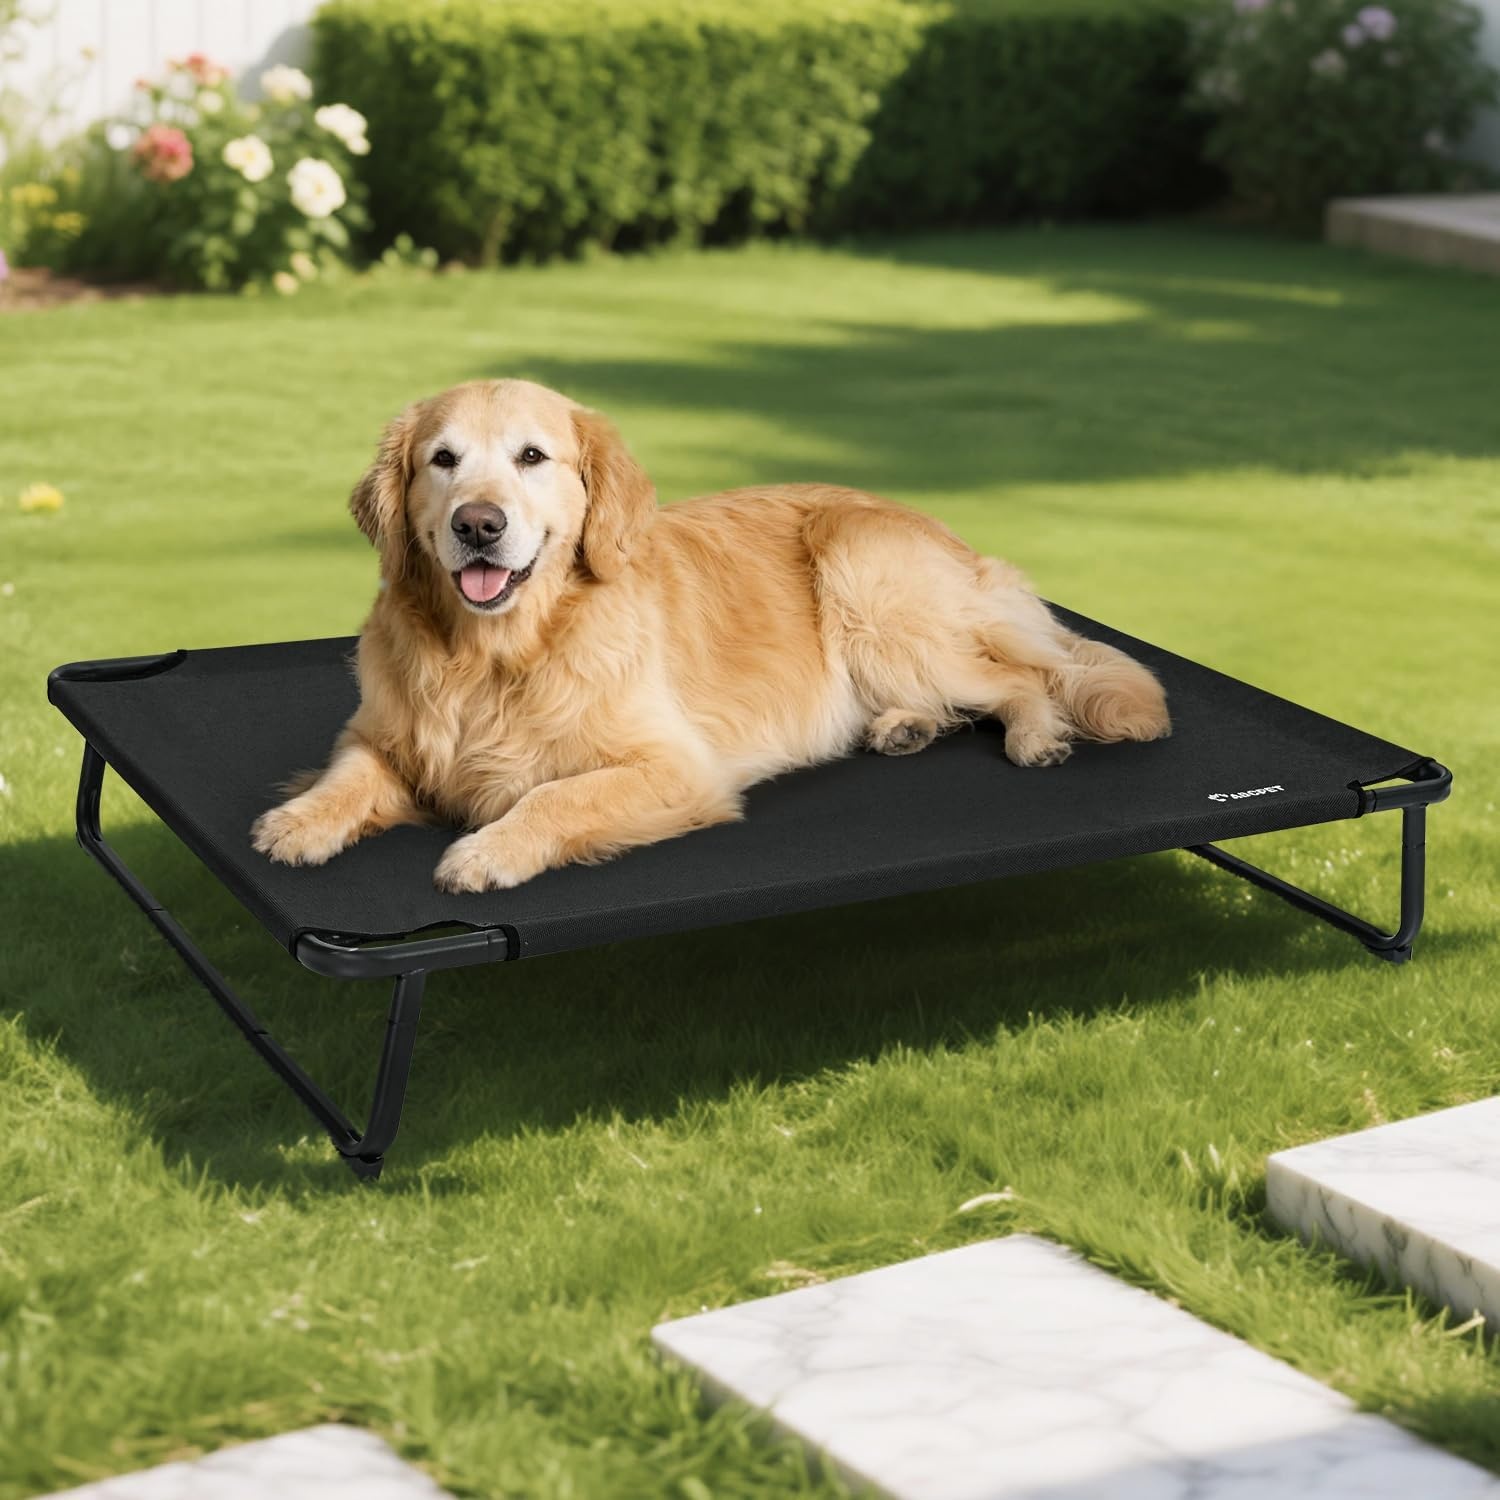
Cooling Elevated Dog Bed, Raised Outdoor Dog Bed Waterproof Pet Beds Cots Stable and Easy Assembly, Teslin Fabric with 1.2mm Thick Iron Frame, Breathable, Ultra-Sturdy，Black, 42 * 28 * 7.9
Brand: ABCPET
Overview Brand : ABCPET Breed Recommendation : Large, All Breed Sizes Special Feature : Breathable, Cooling, Elevated Material : Teslin Product Dimensions : 42"L x 28"W x 8"Th About this item Cooling and Breathable Design: Crafted with Teslin fabric, this cooling elevated dog bed offers exceptional breathability. The unique mesh - like texture allows air to circulate freely, keeping your dog cool, especially during hot summer days. No more overheating or discomfort, ensuring a restful sleep.​ Sturdy Iron Frame: Built with a robust 1.0/1.2mm thick flat round iron pipe, the elevated dog bed is extremely durable. It can withstand the weight of large dogs and the wear - and - tear of daily use. The powder - coated finish not only prevents rust but also adds a matt look to the elevated cot.​ Hassle-Free Assembly: The bed uses a push-button buckle system. This innovative design eliminates the need for any tools during assembly, allowing you to set it up in minutes. Disassembly is just as easy, making storage a breeze.​ Indoor-Friendly Design: When placed indoors, the raised structure of the dog bed allows robotic vacuum cleaners to move freely underneath. This helps you keep your home clean with minimal effort, maintaining a tidy living environment for both you and your pet.​ Multiple Sizes Available: To perfectly fit dogs of all shapes and sizes, we offer an array of size variants. Regardless of breed, age, or size, our raised dog beds provide a comfortable resting space. It's perfect for both indoor and outdoor use, whether in the living room, backyard, or patio.
Category: Animals & Pet Supplies > Pet Supplies > Pet Beds > Pet Cots